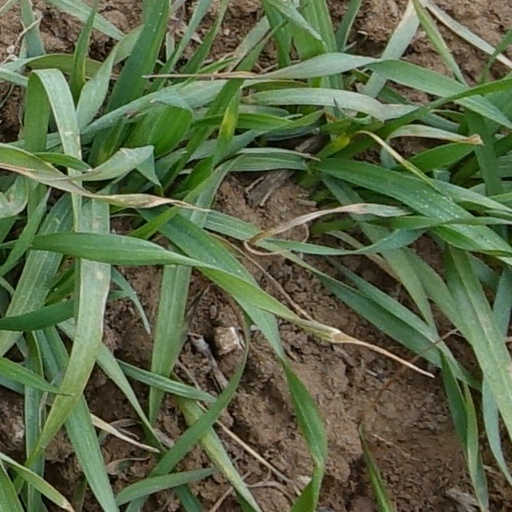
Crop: wheat